Kostajnica, Bosnia and Herzegovina

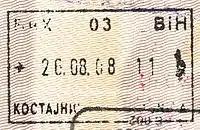
Passport stamp bearing the name Kostajnica.

It is believed that the name of the town and municipality of Kostajnica originates from the old Slavic word for sweet chestnut (kostanj). Therefore, the name Kostajnica means the land of chestnuts. Indeed, that is true, as the forests of the Kostajnica municipality grow this particular tree. The name of this settlement was first recorded in 1258. The name Kostajnica is used for both settlements in the Una valley (Kostajnica-Bosnia and Herzegovina and Hrvatska Kostajnica-Croatia) which surround the Kostajnica castle.